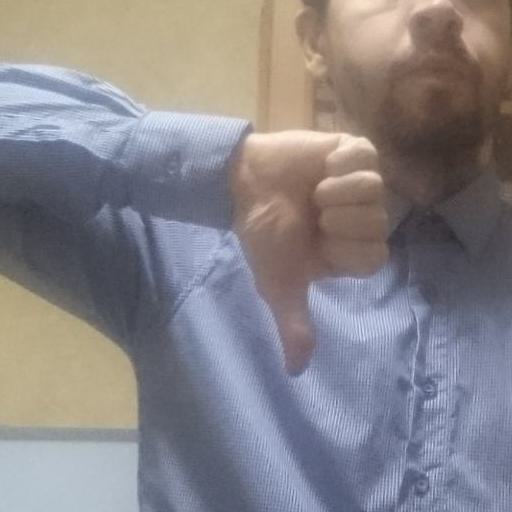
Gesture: dislike